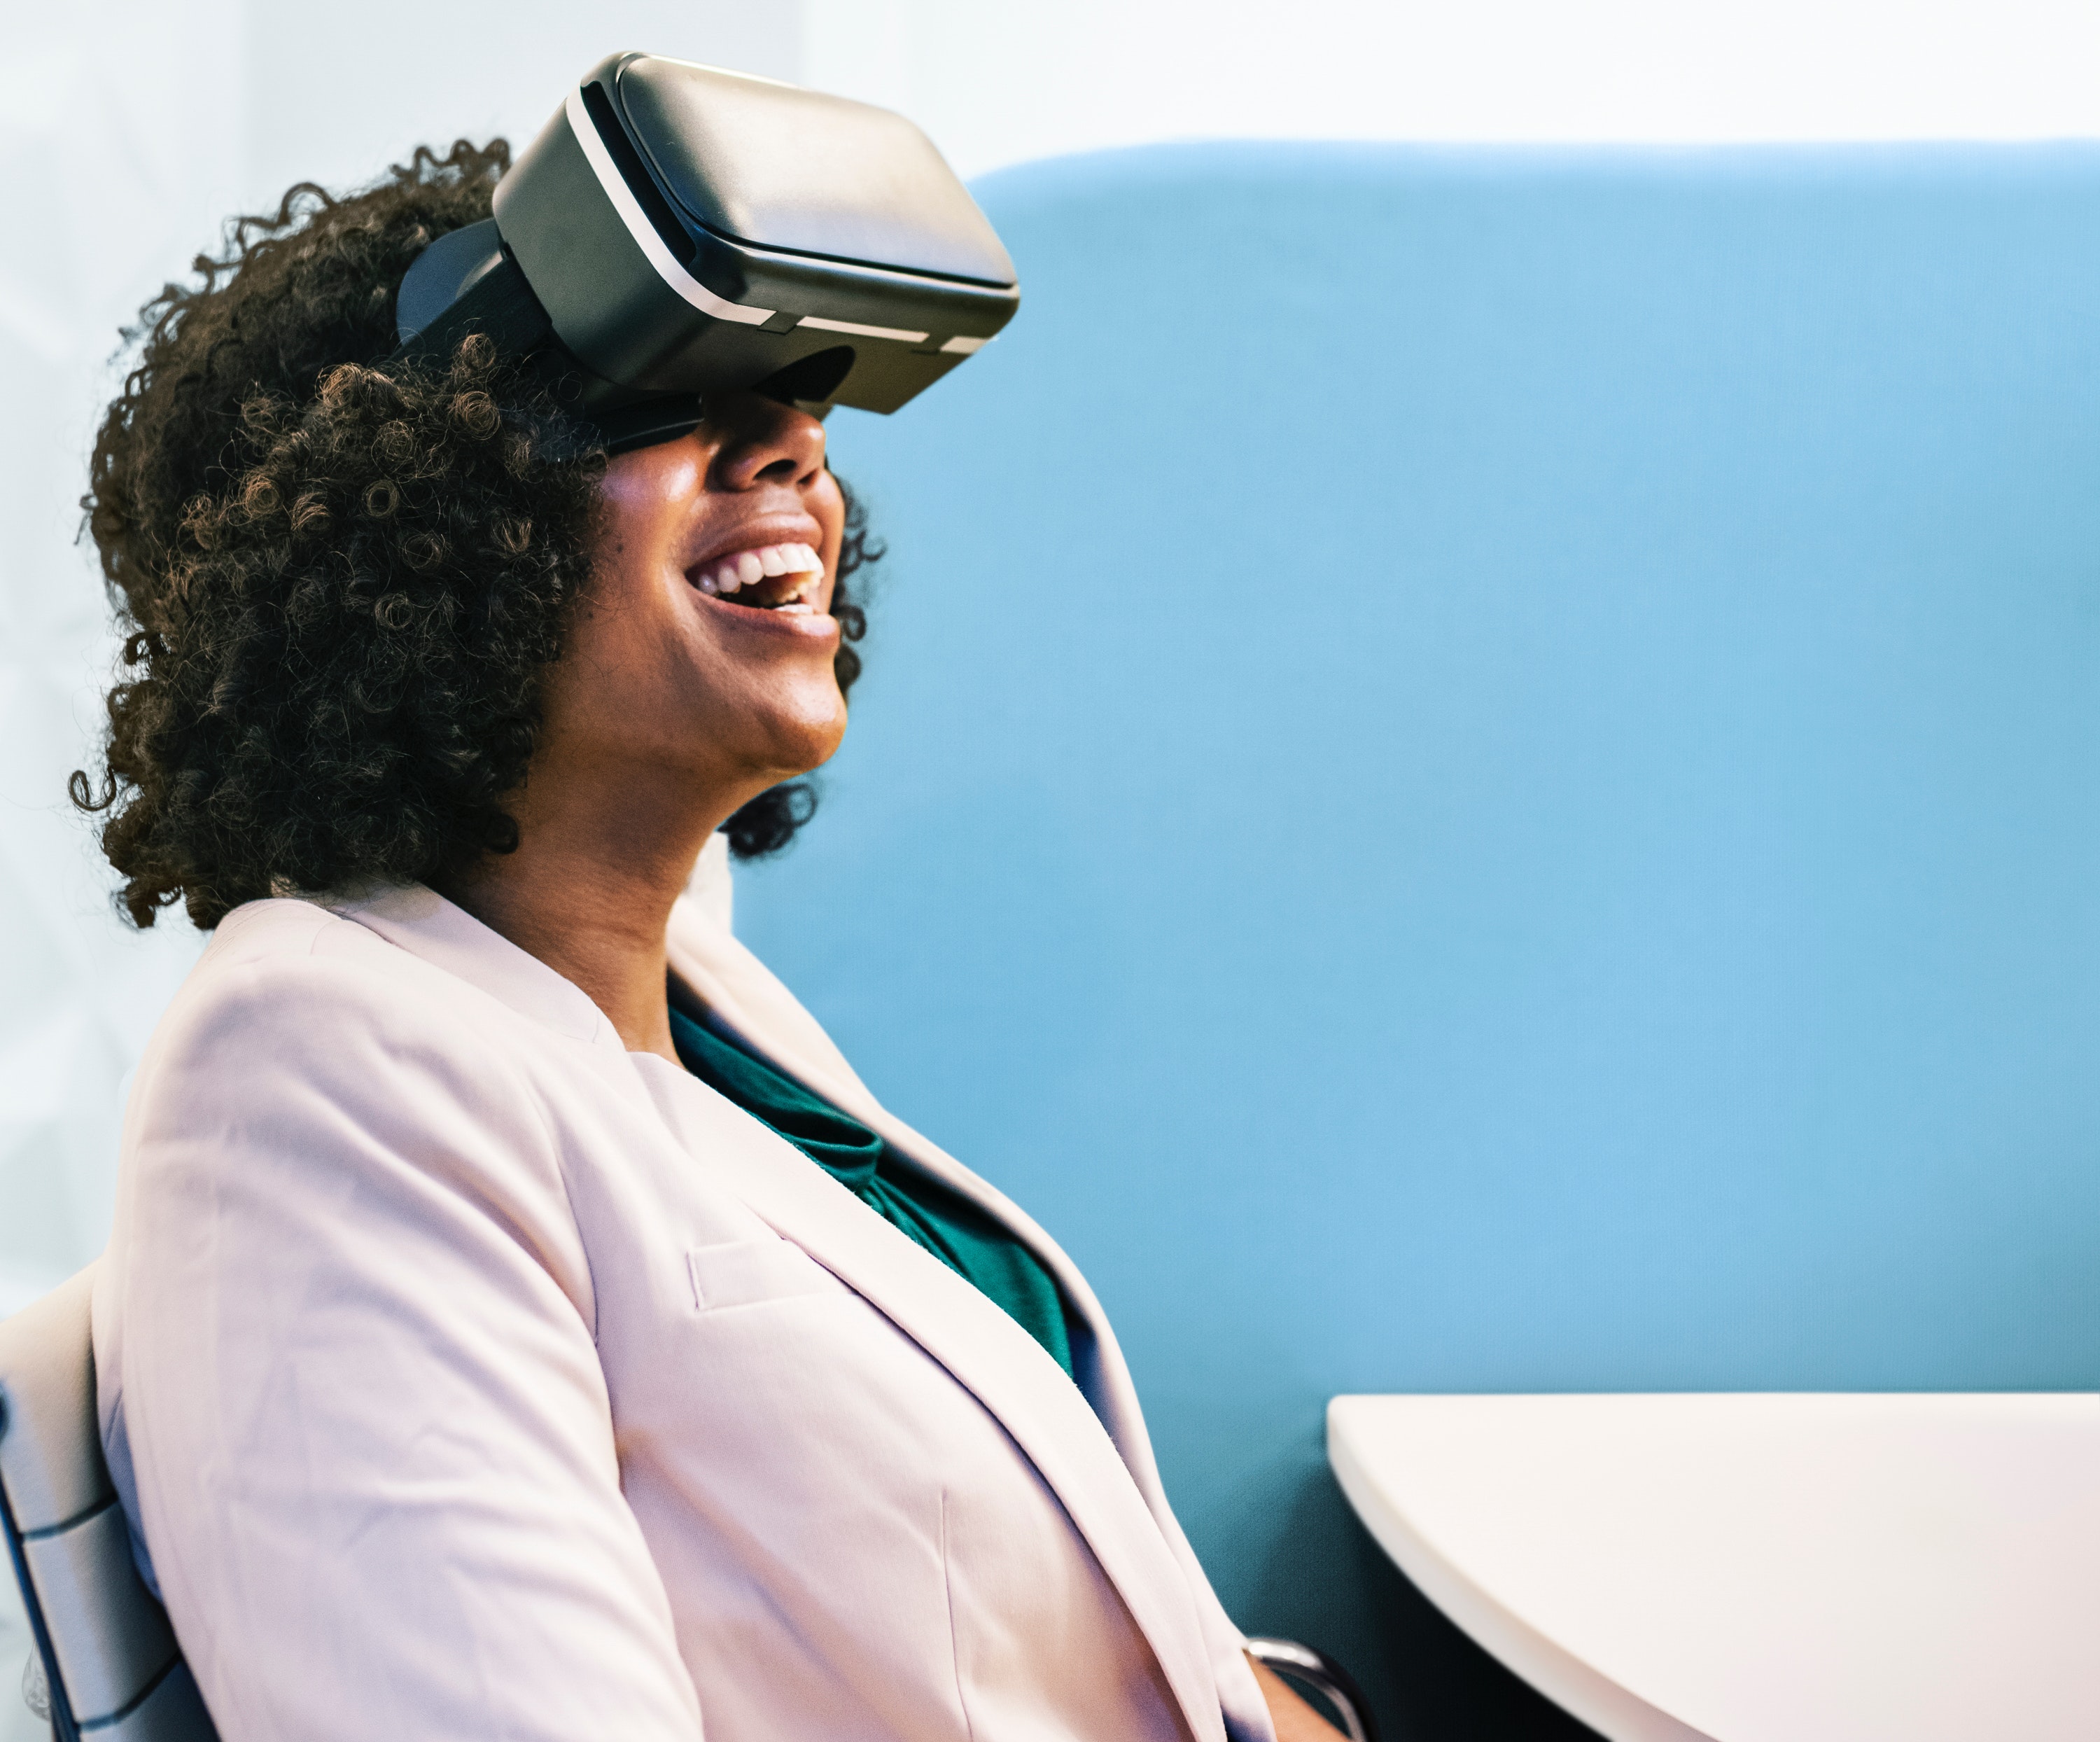
eyewear, fashion accessory, vision care, headgear, sunglasses, glasses, hat, girl, cap